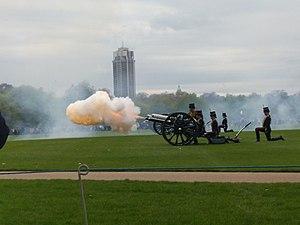
Le prince Louis de Cambridge, né le 23 avril 2018 à Londres, est un membre de la famille royale britannique. Il est le troisième enfant du prince William, duc de Cambridge et de son épouse Catherine Middleton.